Isles of Scilly Museum

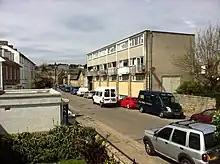
The 1967 museum building, seen in 2013, before closure

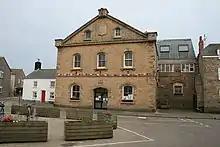
The Isles of Scilly Town Hall, the future Isles of Scilly Cultural Centre and Museum, seen in 2008

The Isles of Scilly Museum is a museum in the Isles of Scilly, off Cornwall, England. the museum has no building but displays a selection of its collection in a range of locations on the islands.